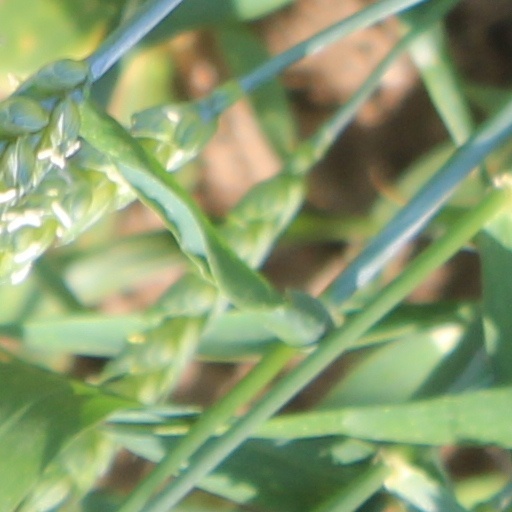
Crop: wheat